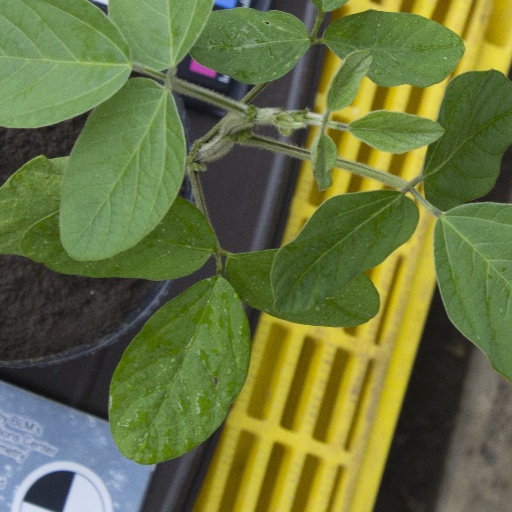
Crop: soybean